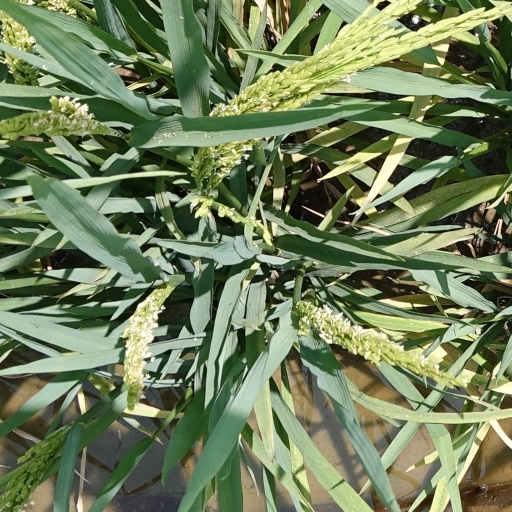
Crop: rice